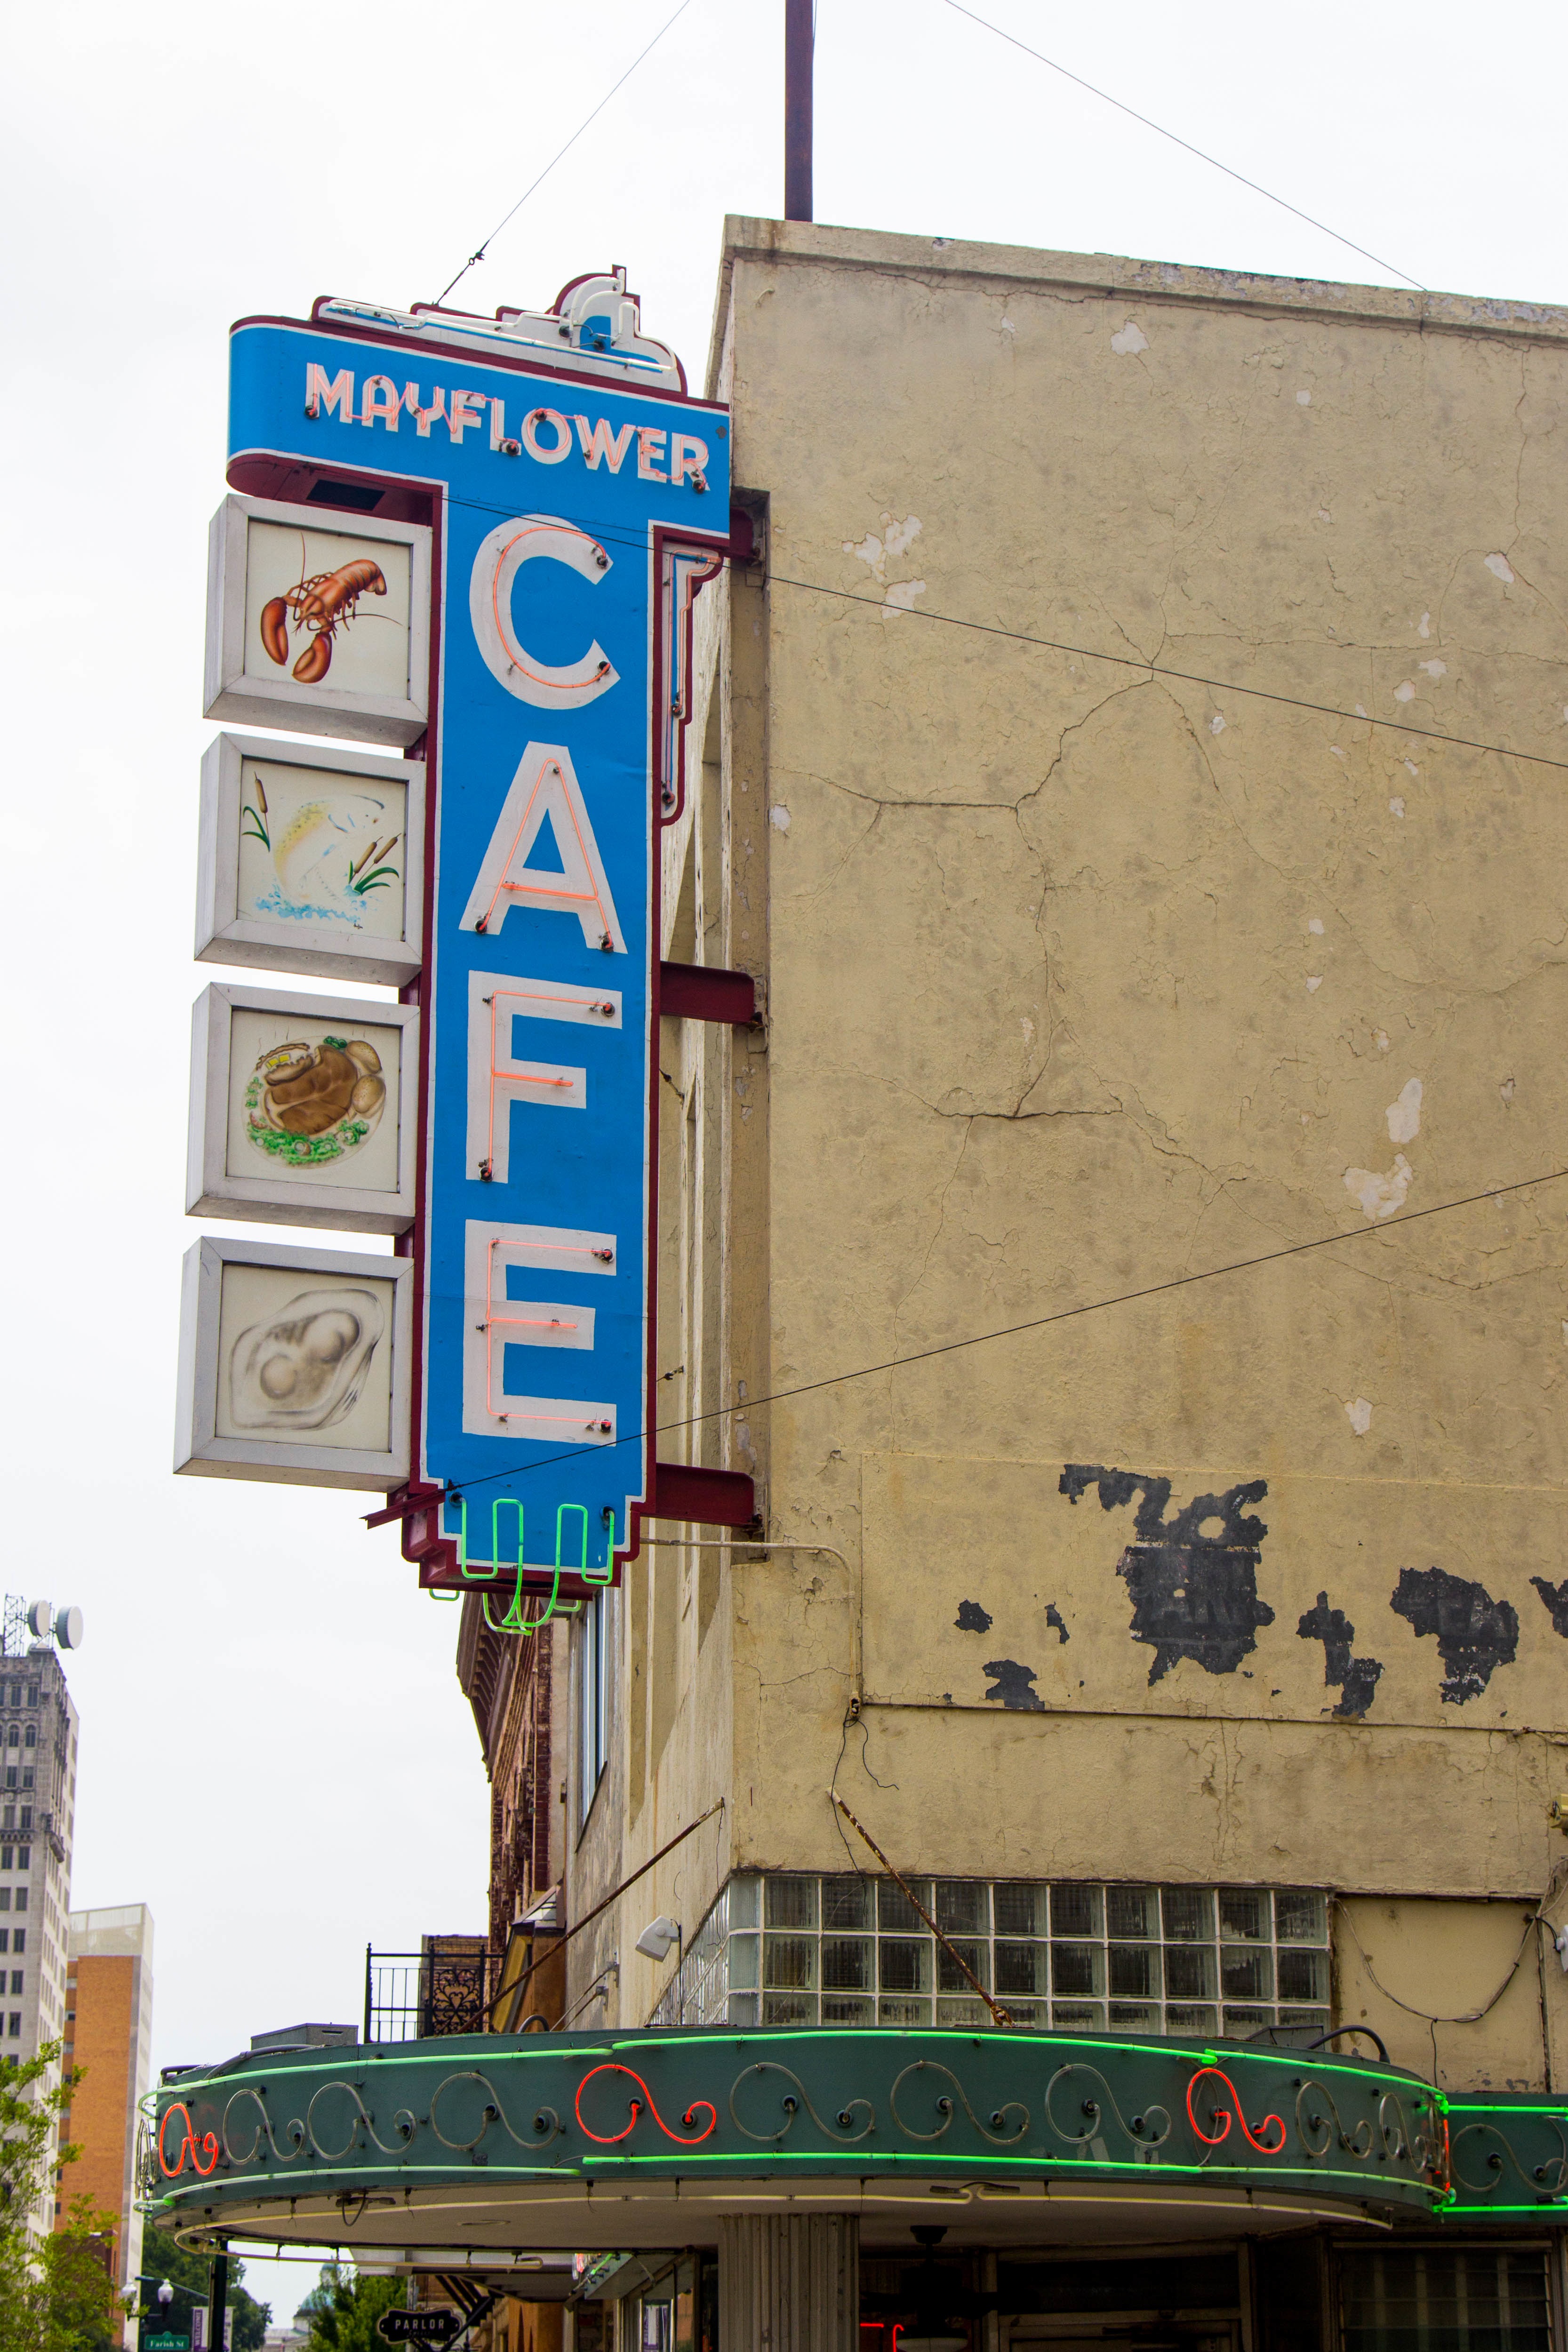
road, street, town, wall, advertising, downtown, sign, facade, street sign, signage, lighting, art, infrastructure, neighbourhood, urban area